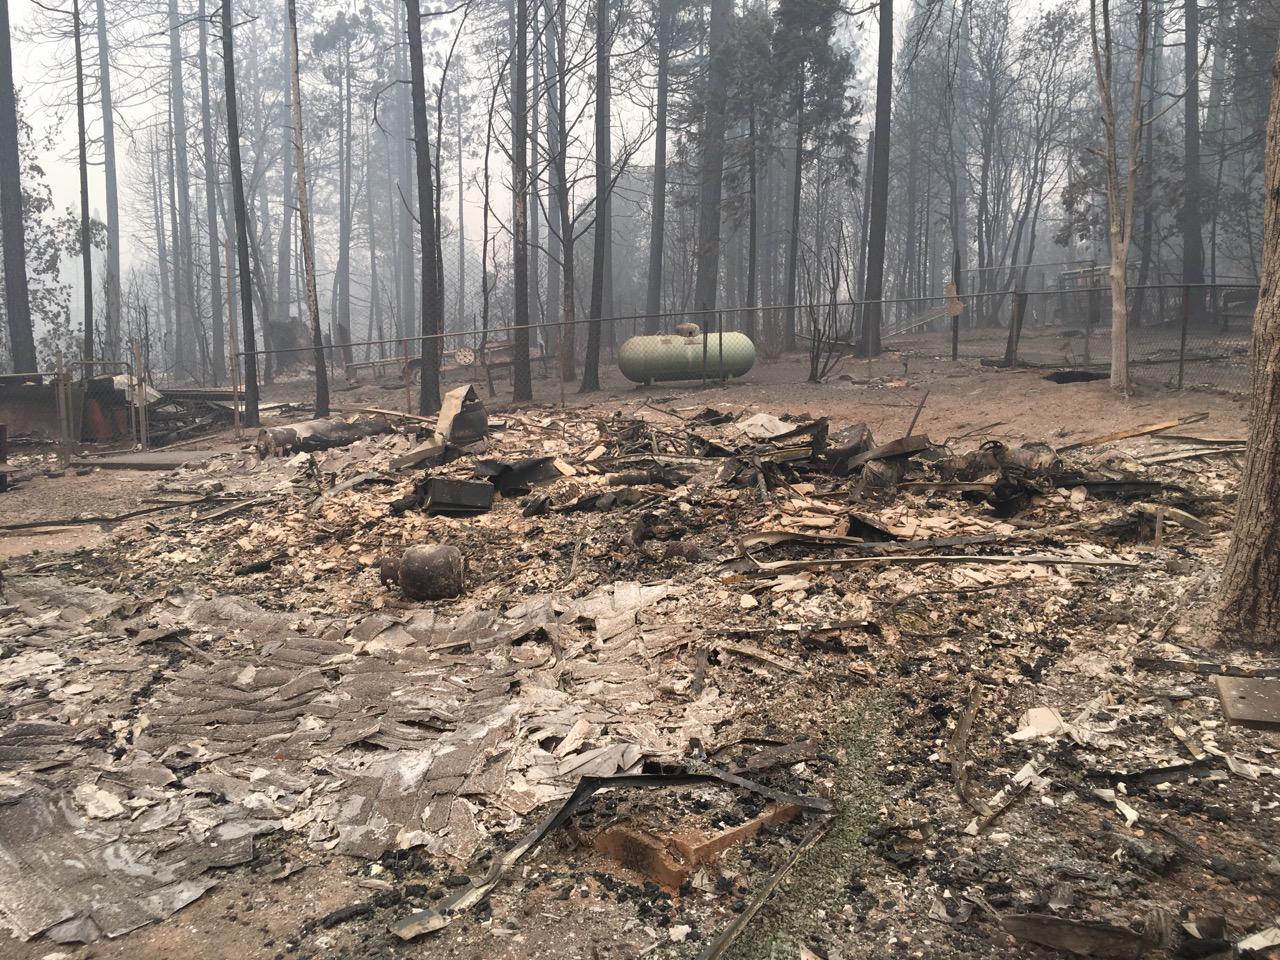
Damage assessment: destroyed